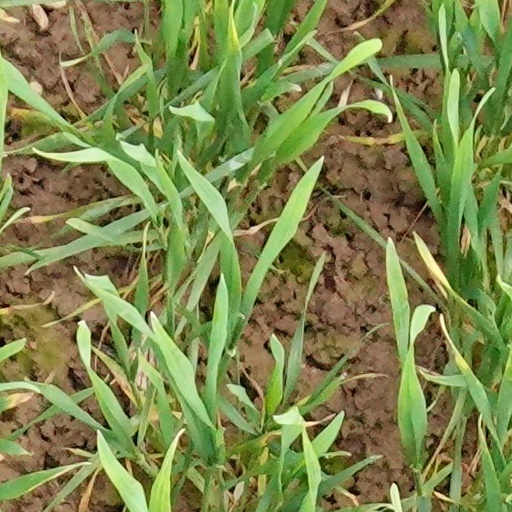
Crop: wheat